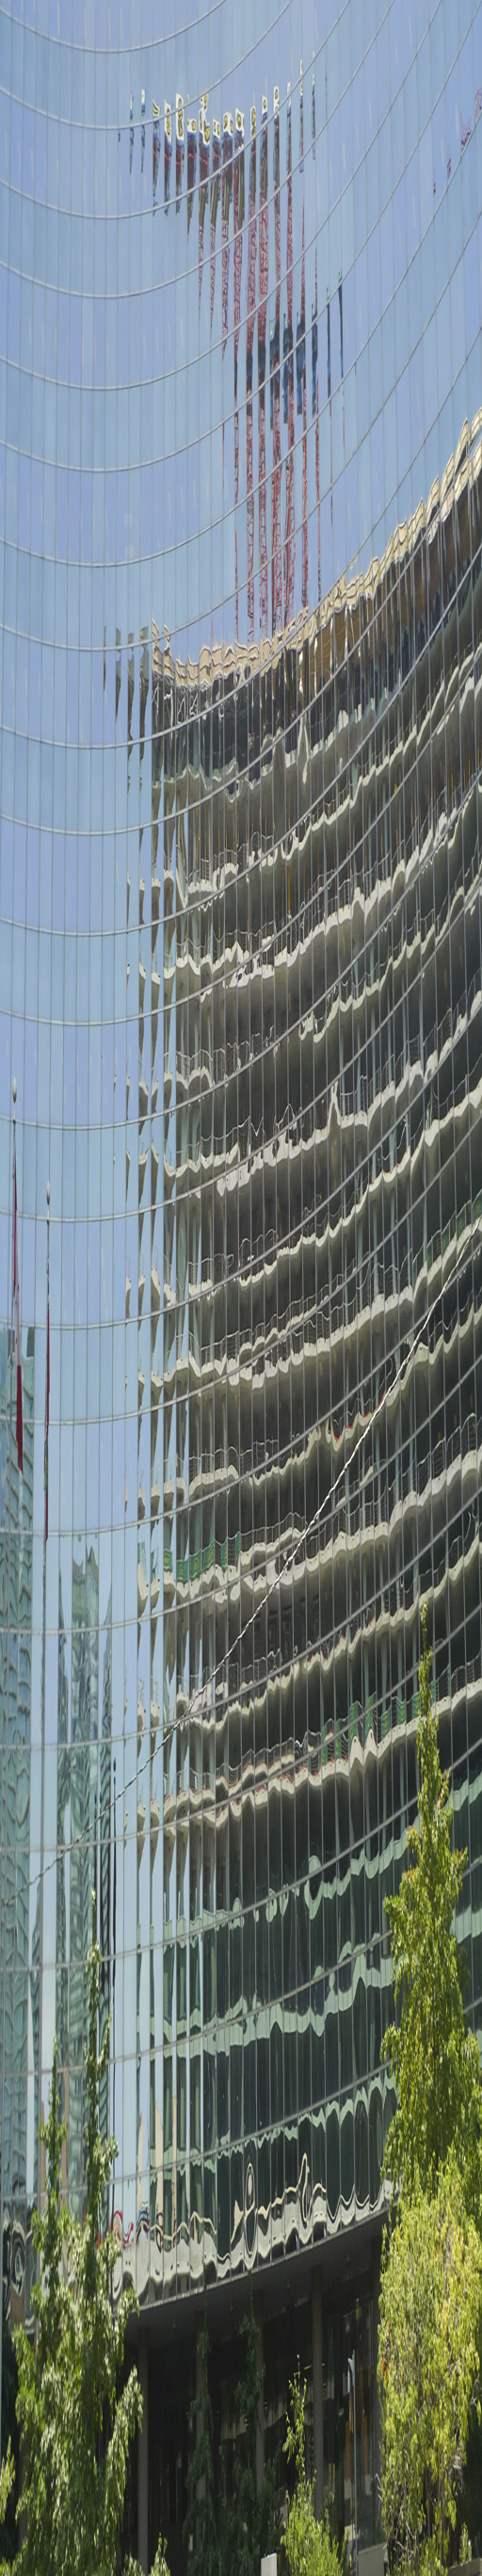
reflection of ongoing construction work in the facade